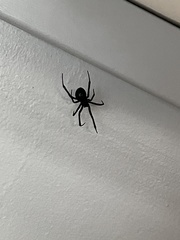
Species: Lactrodectus_hesperus